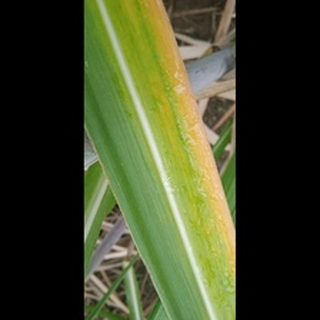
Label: sugarcane_yellow_leaf_disease